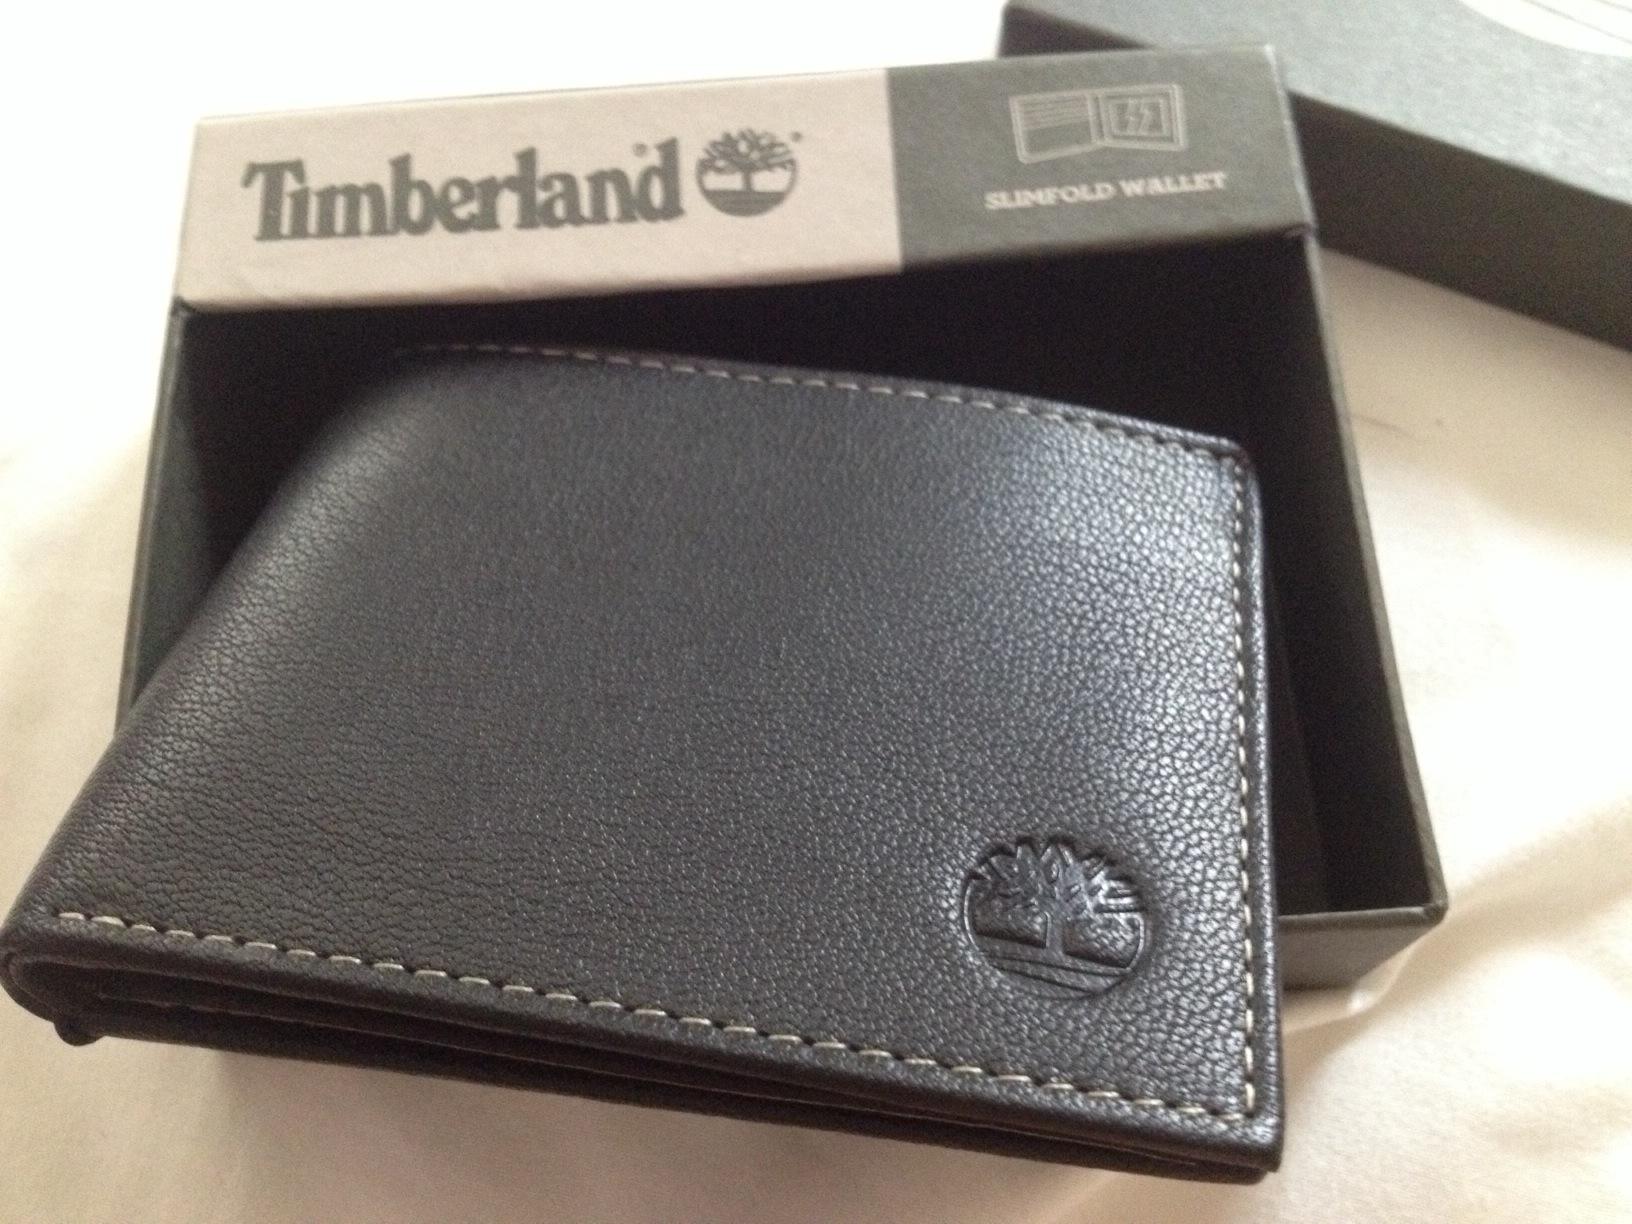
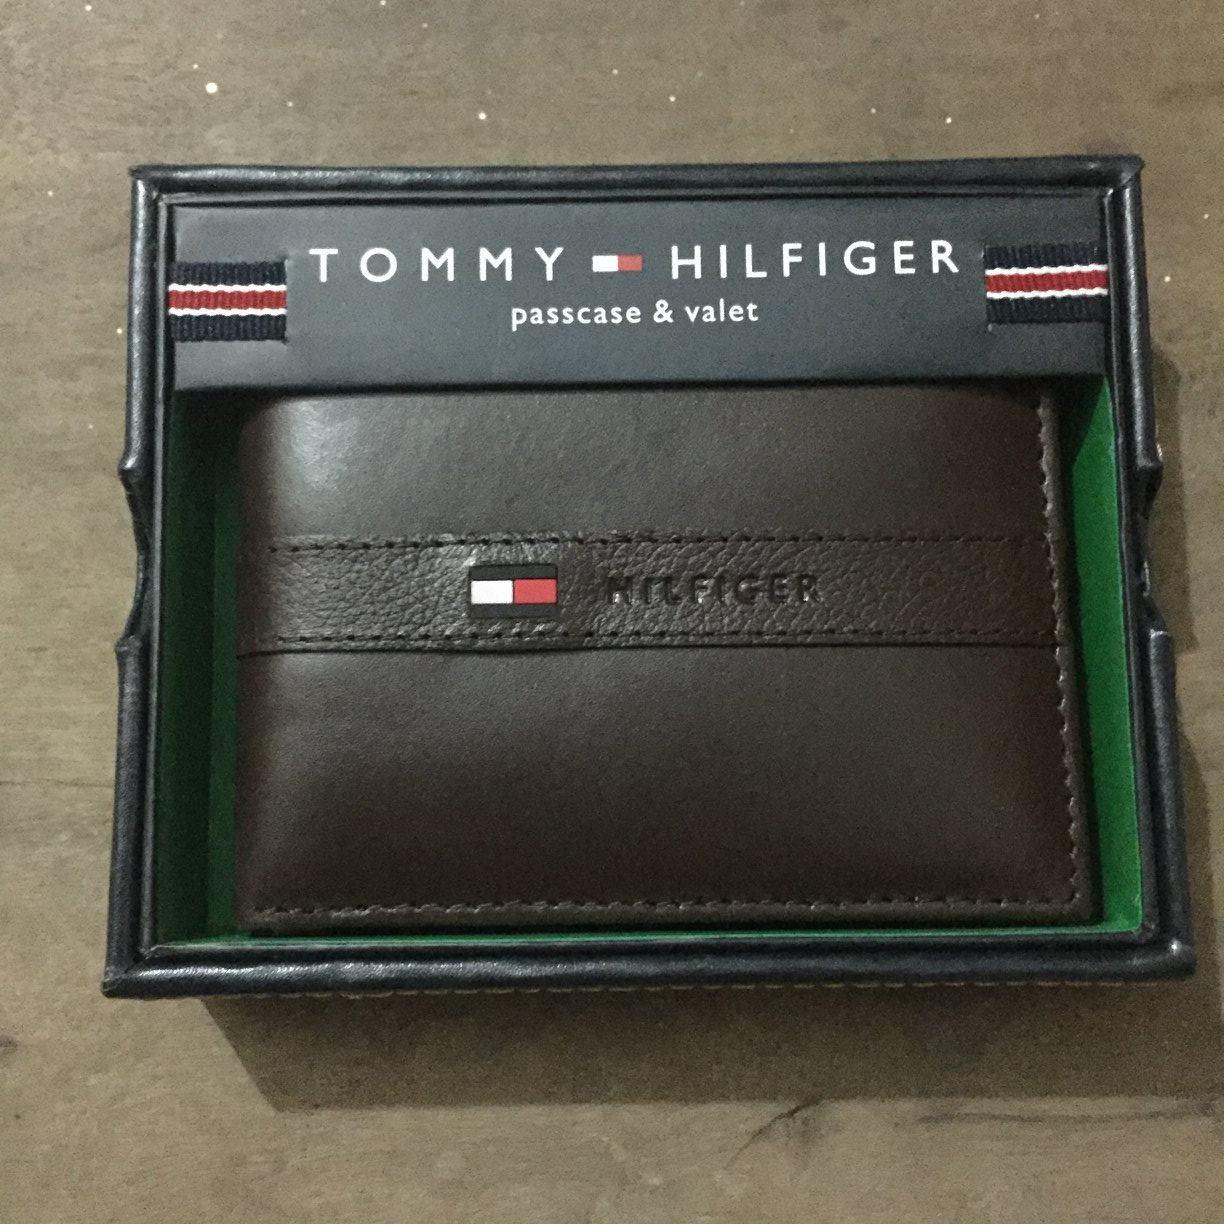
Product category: accessories_wallet
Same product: no